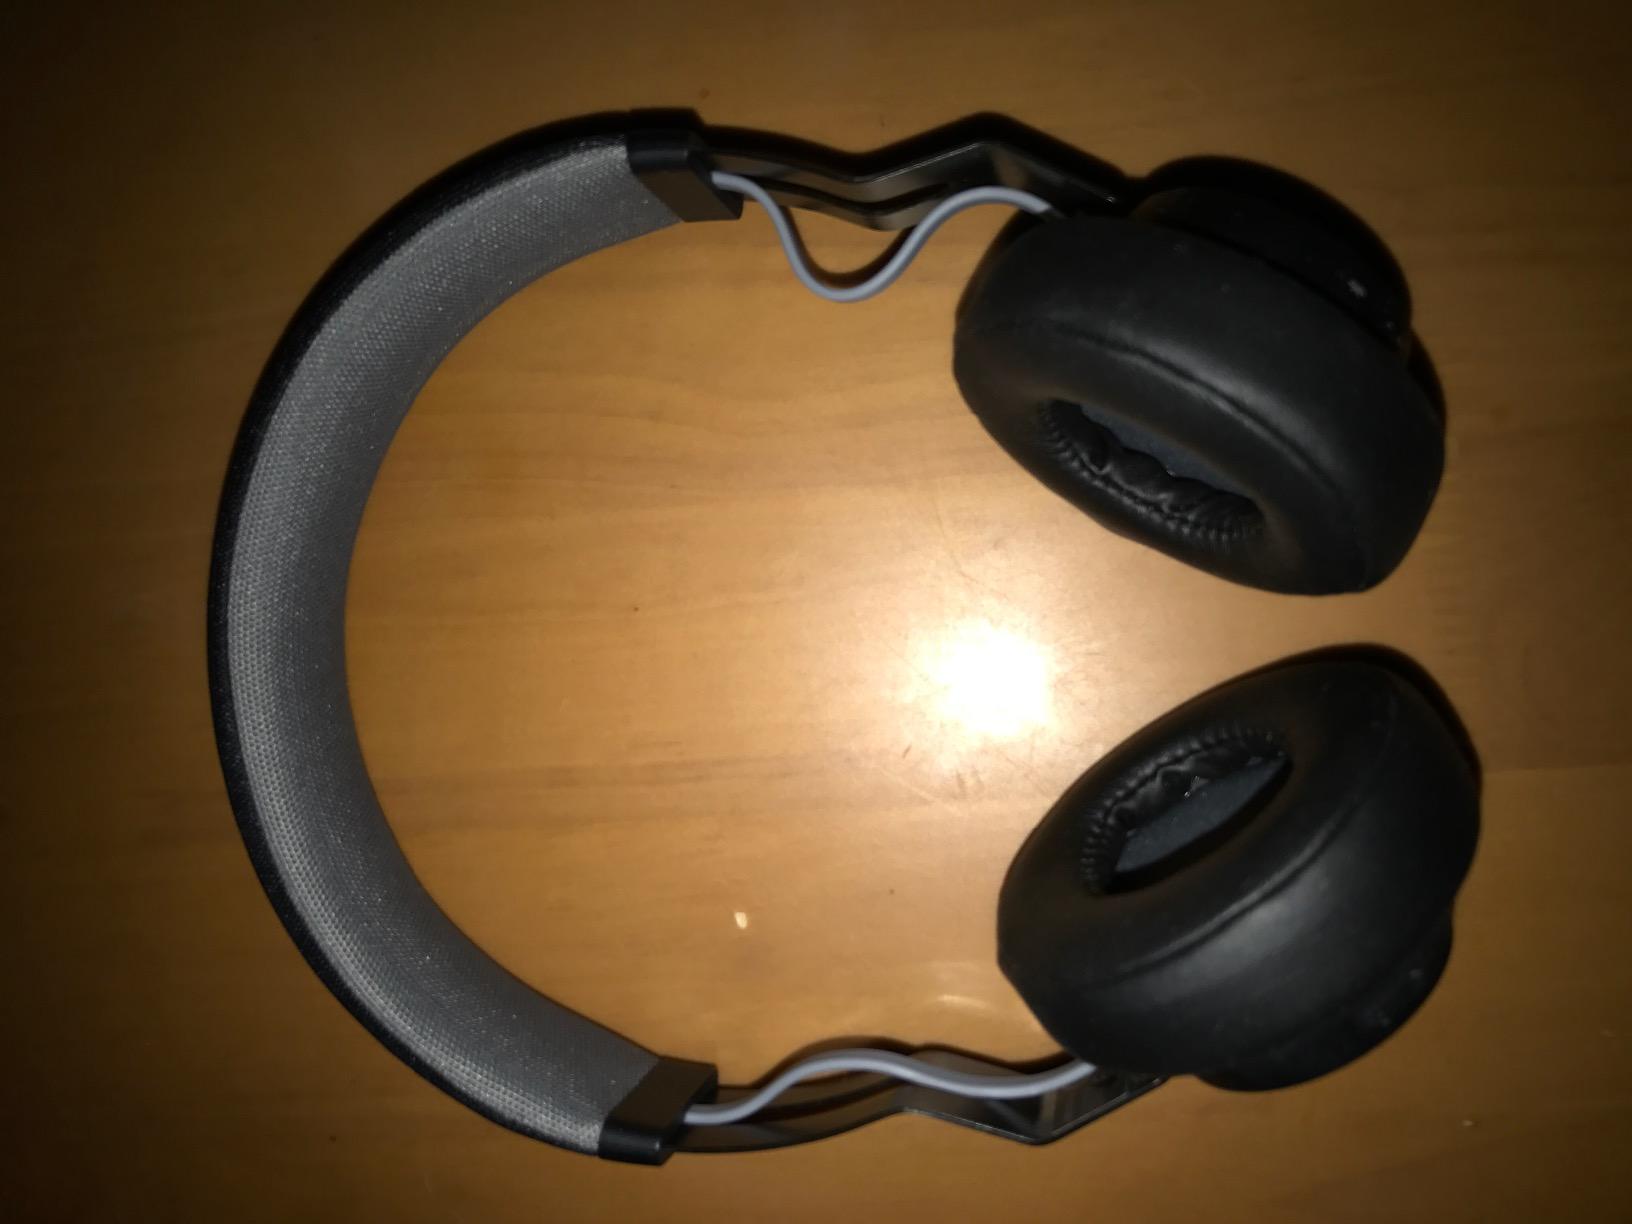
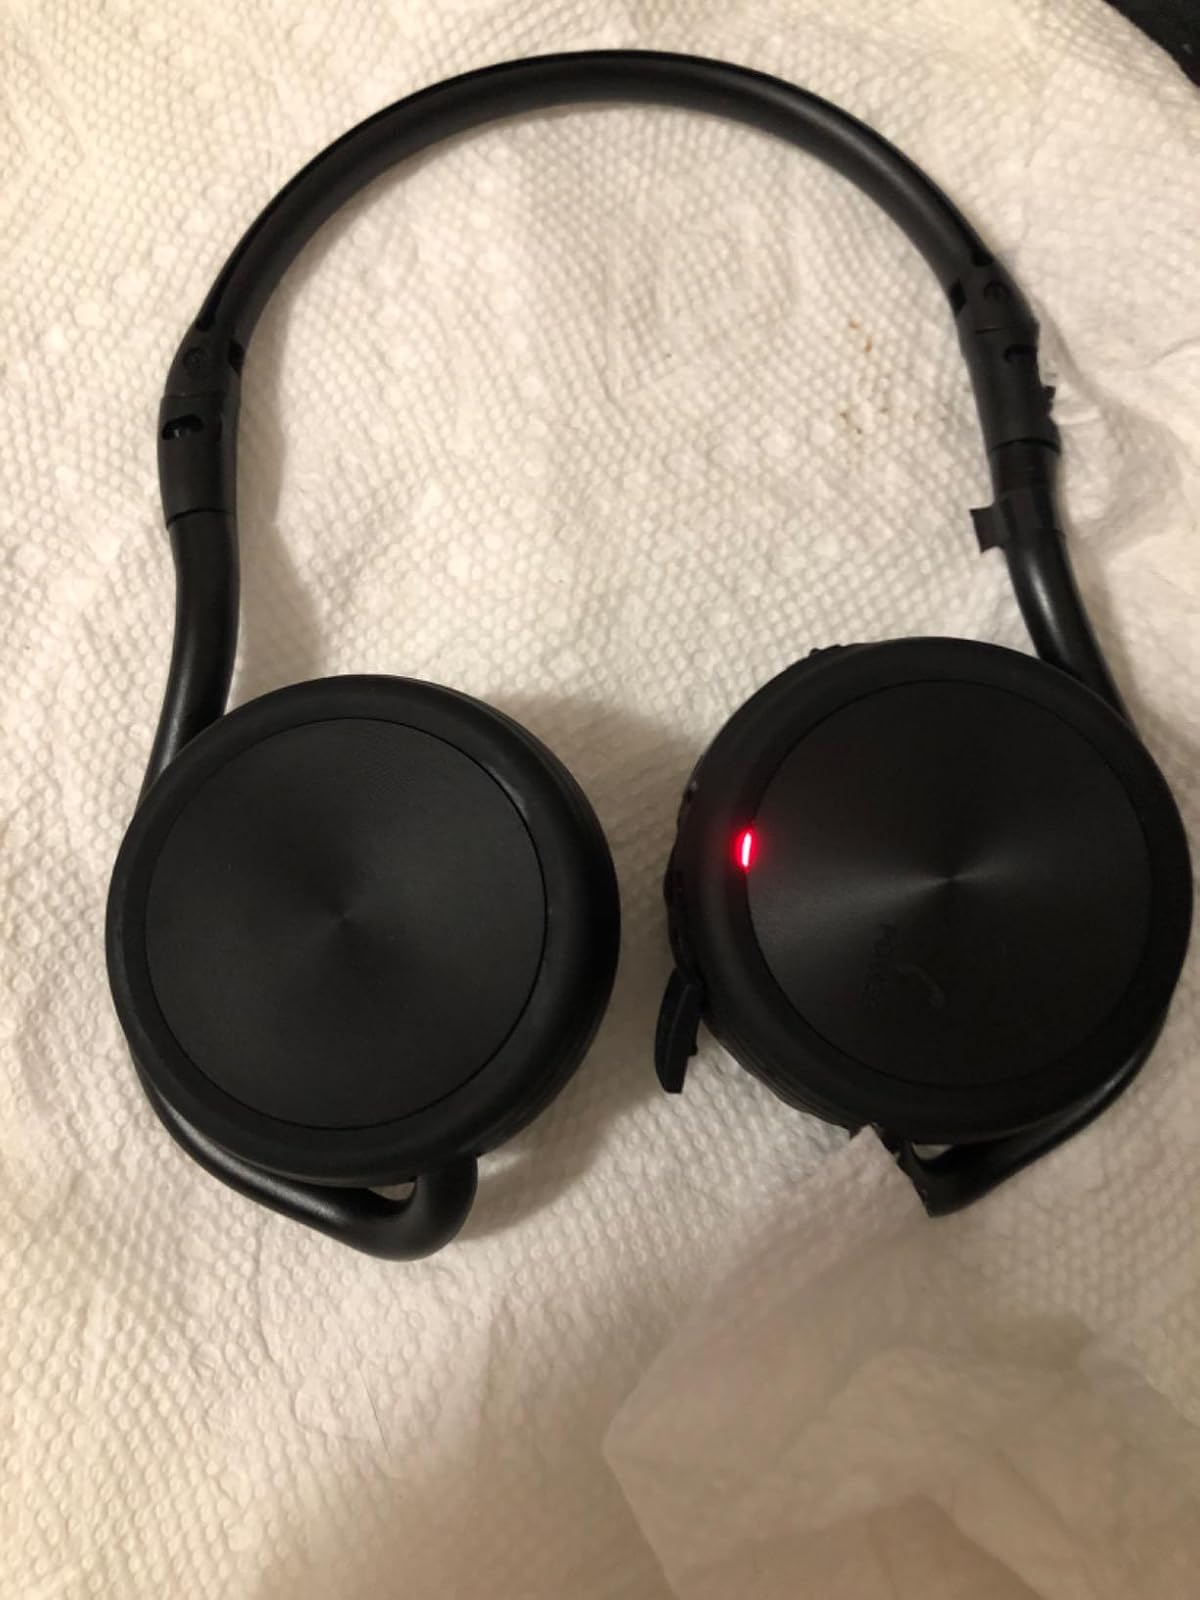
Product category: headphones
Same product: no